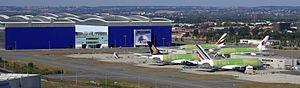
Site d'assemblage final de l'A380, l'usine Lagardère. Au premier plan, quatre avions aux couleurs des compagnies Air France, Singapore Airlines, Malaysia Airlines et Emirates en cours de tests finaux avant leur vol de convoyage vers la FAL d'Hambourg où la peinture et l'aménagement commercial seront faits.
L'Airbus A380 est un avion de ligne civil très gros-porteur long-courrier quadriréacteur à double pont, produit par Airbus. Les éléments sont fabriqués et assemblés dans différents pays de l'Union européenne ; les principaux le sont en France, en Allemagne, en Espagne et au Royaume-Uni. D'autres pièces proviennent d'autres pays, dont la Belgique, et l'assemblage final est réalisé sur le site de Toulouse, en France.
Airbus Commercial Aircraft, connu sous le nom Airbus est un constructeur aéronautique européen dont le siège social se trouve à Blagnac, dans la banlieue de Toulouse, en France. Division détenue à 100 % par le groupe industriel du même nom, l'entreprise fabrique plus de la moitié des avions de lignes produits dans le monde, et est le principal concurrent de Boeing.